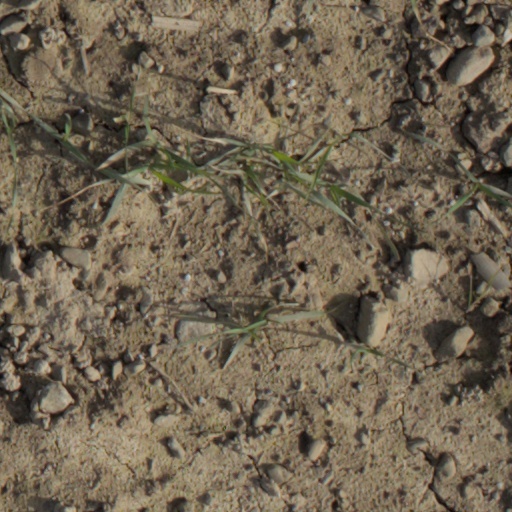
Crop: wheat